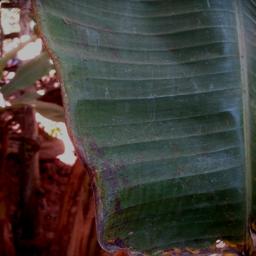
Label: MALBHOG LEAF